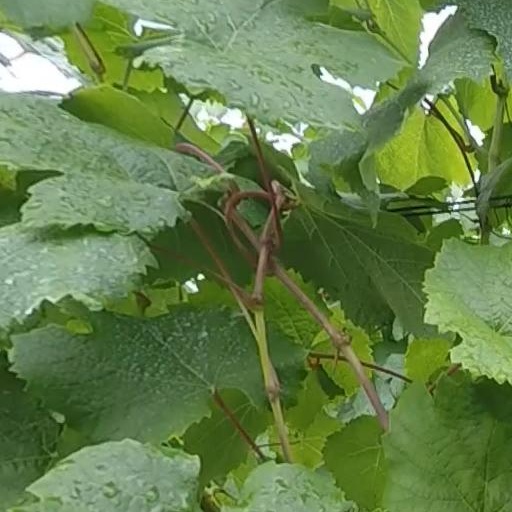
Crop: grape